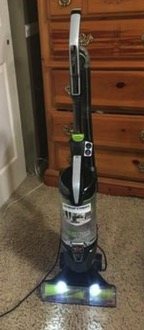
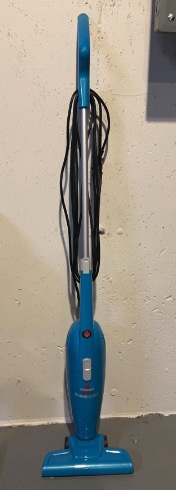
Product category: items_vacuum
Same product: no